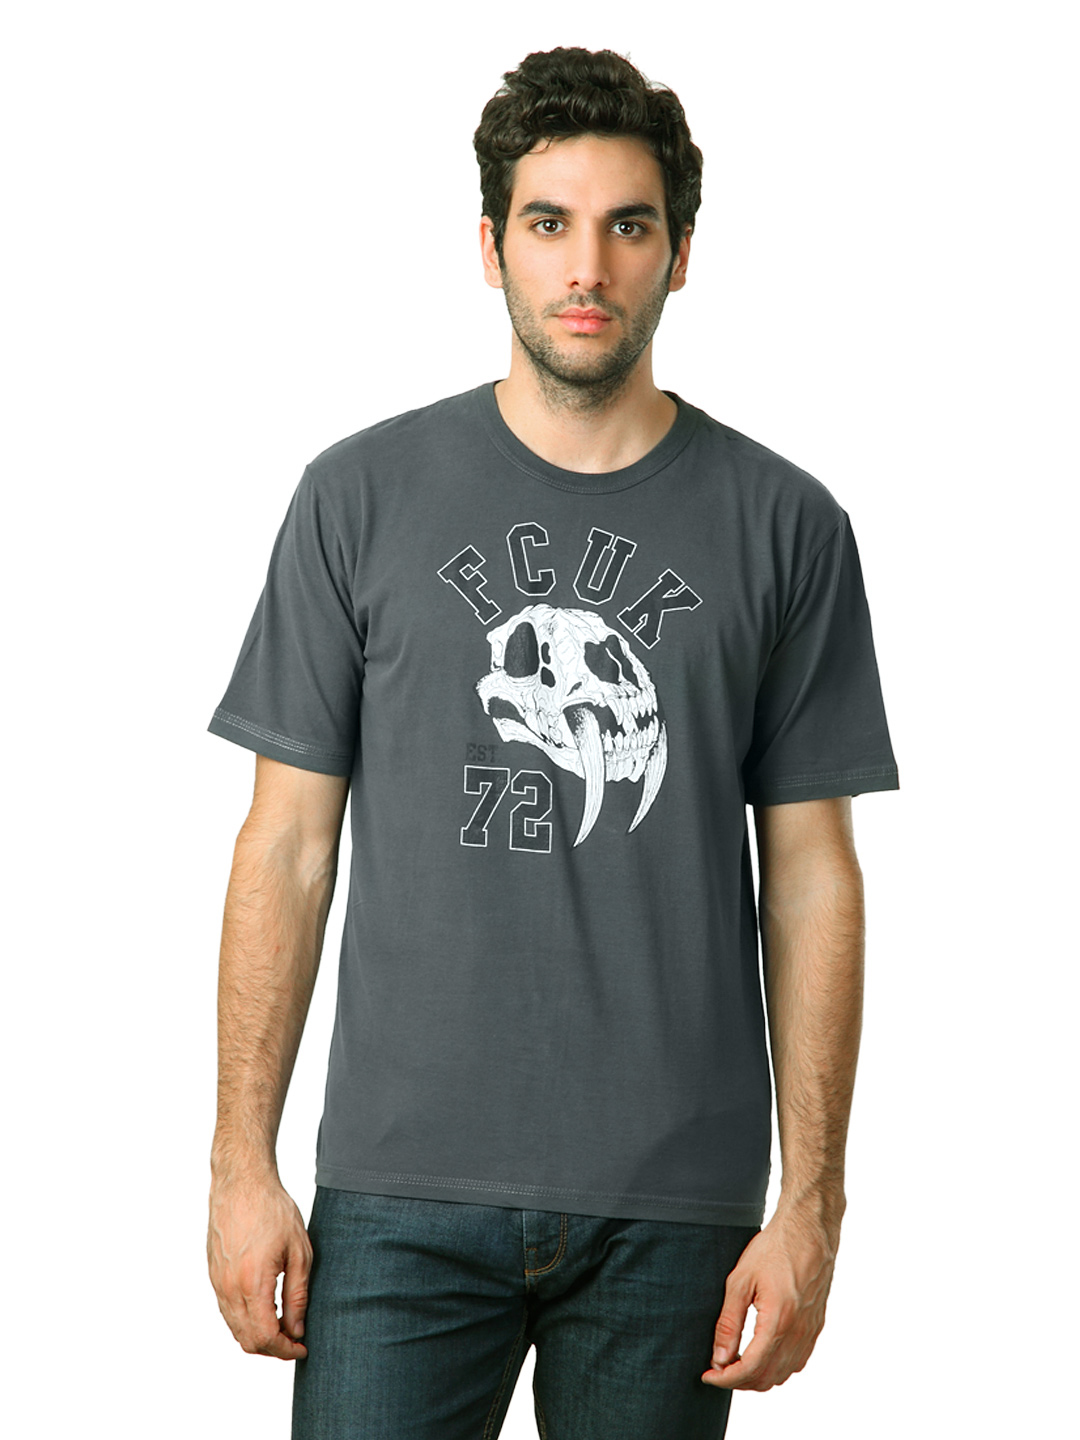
French Connection Men Grey T-shirt
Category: Apparel / Topwear / Tshirts
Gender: Men
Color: Grey
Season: Summer 2012
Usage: Casual